Germany in the Eurovision Song Contest 2010

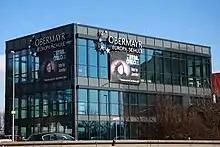
Prior to the final of the event, a banner supporting eventual runner-up Jennifer Braun could be seen on a building in Wiesbaden.

The competition consisted of eight shows: five heats between 2 February 2010 and 2 March 2010, a quarter-final on 23 February 2010, a semi-final on 9 March 2010 and a final on 12 March 2010. In each of the first two heats, 10 of the 20 contestants performed and five were eliminated from the competition. An additional two contestants were eliminated in each of the third and fourth heat, while one was eliminated in each of the fifth heat and quarter-final, respectively, and two were eliminated in the semi-final. The remaining two contestants proceeded to the final where they each performed their three songs bidding for Eurovision and the German entry was selected. The results of all eight shows were determined by public televoting, including options for landline and SMS voting.